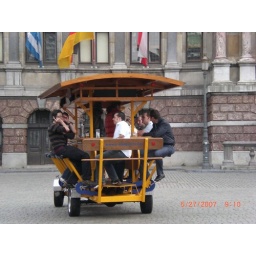
an 8 person bike w/ a keg in the middle